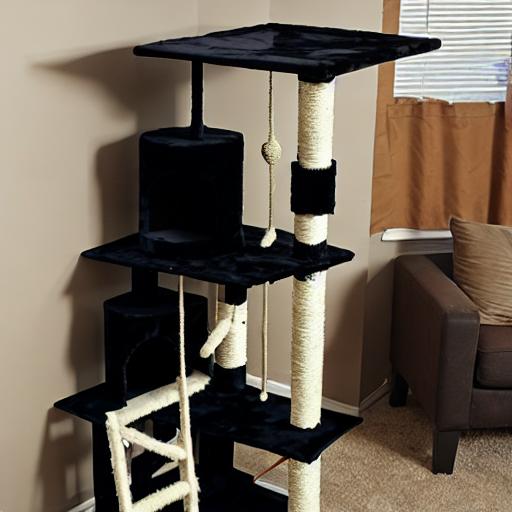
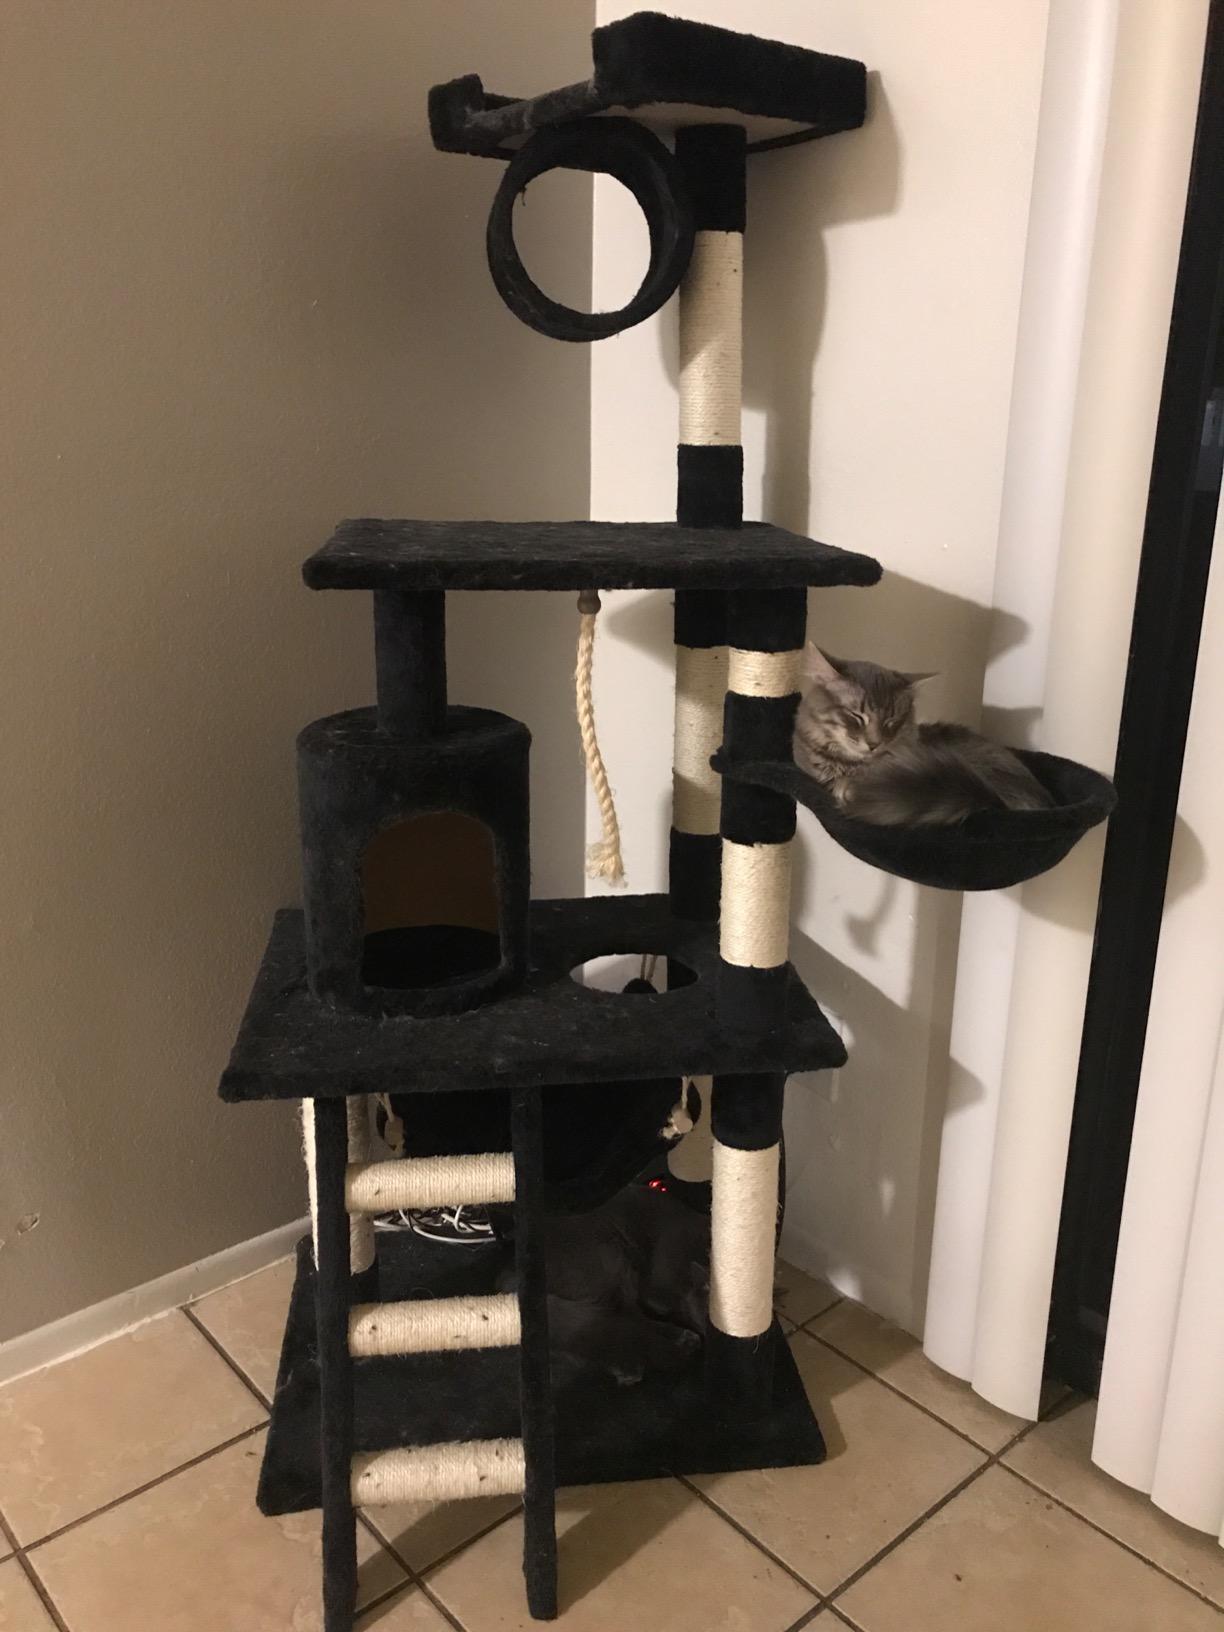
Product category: items_cat tree
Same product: no